The Masked Singer (American TV series) season 2

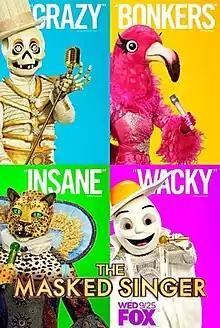
Promotional poster for season two, featuring "Skeleton", "Flamingo", "Leopard", and "Egg"

The second season of the American television series "The Masked Singer" premiered on Fox on September 25, 2019, following a "special sneak peek" aired on September 15, and concluded on December 18, 2019. The season was won by actor/comedian Wayne Brady as "Fox", with singer Chris Daughtry finishing second as "Rottweiler", and singer/talk show host Adrienne Bailon-Houghton placing third as "Flamingo".